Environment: real
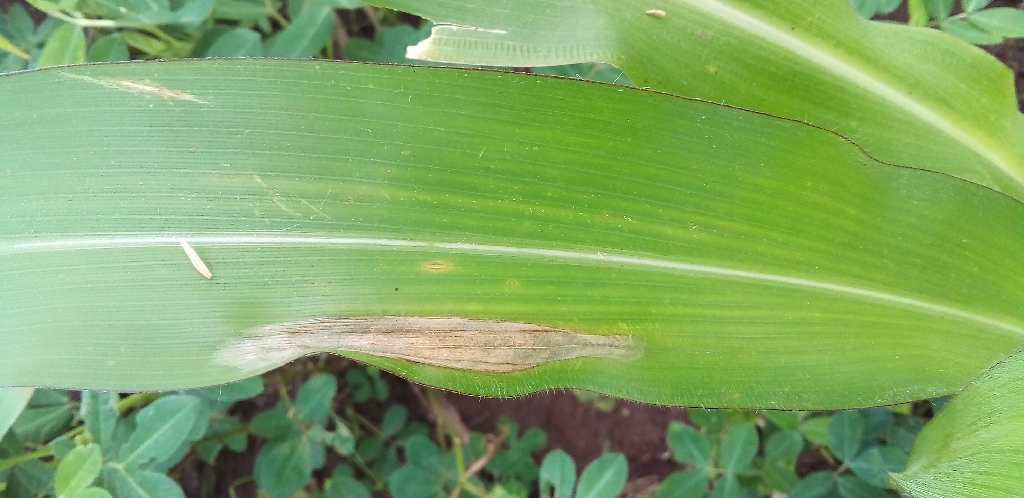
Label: northern_corn_leaf_blight